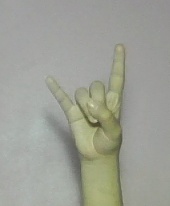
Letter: la